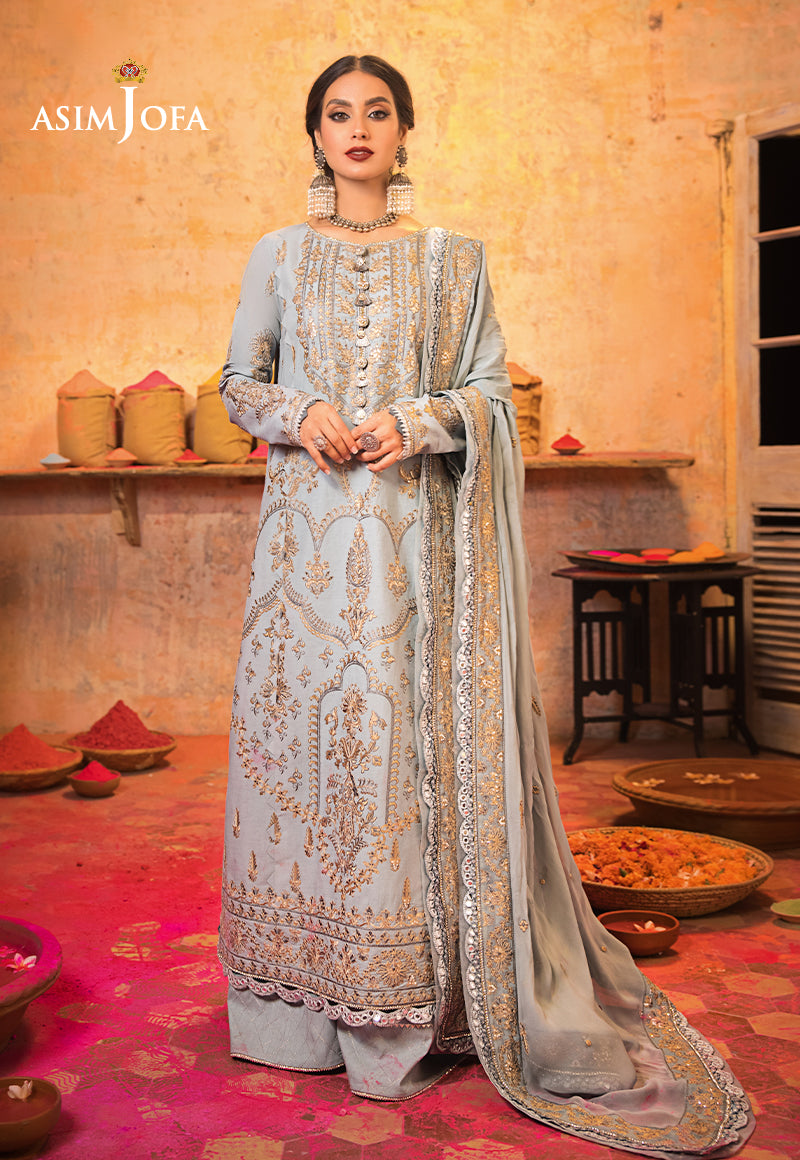
grey gold embroidered salwar suit